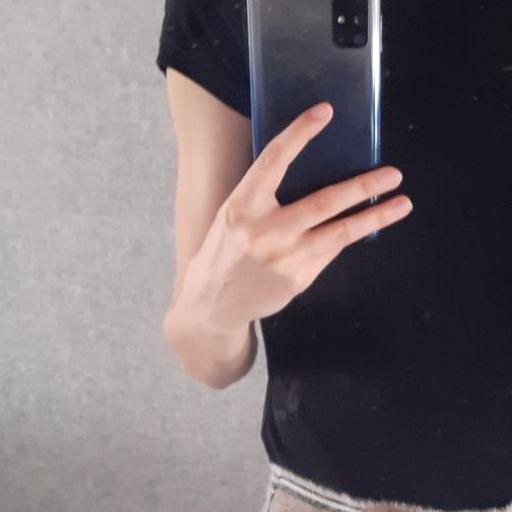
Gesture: no_gesture